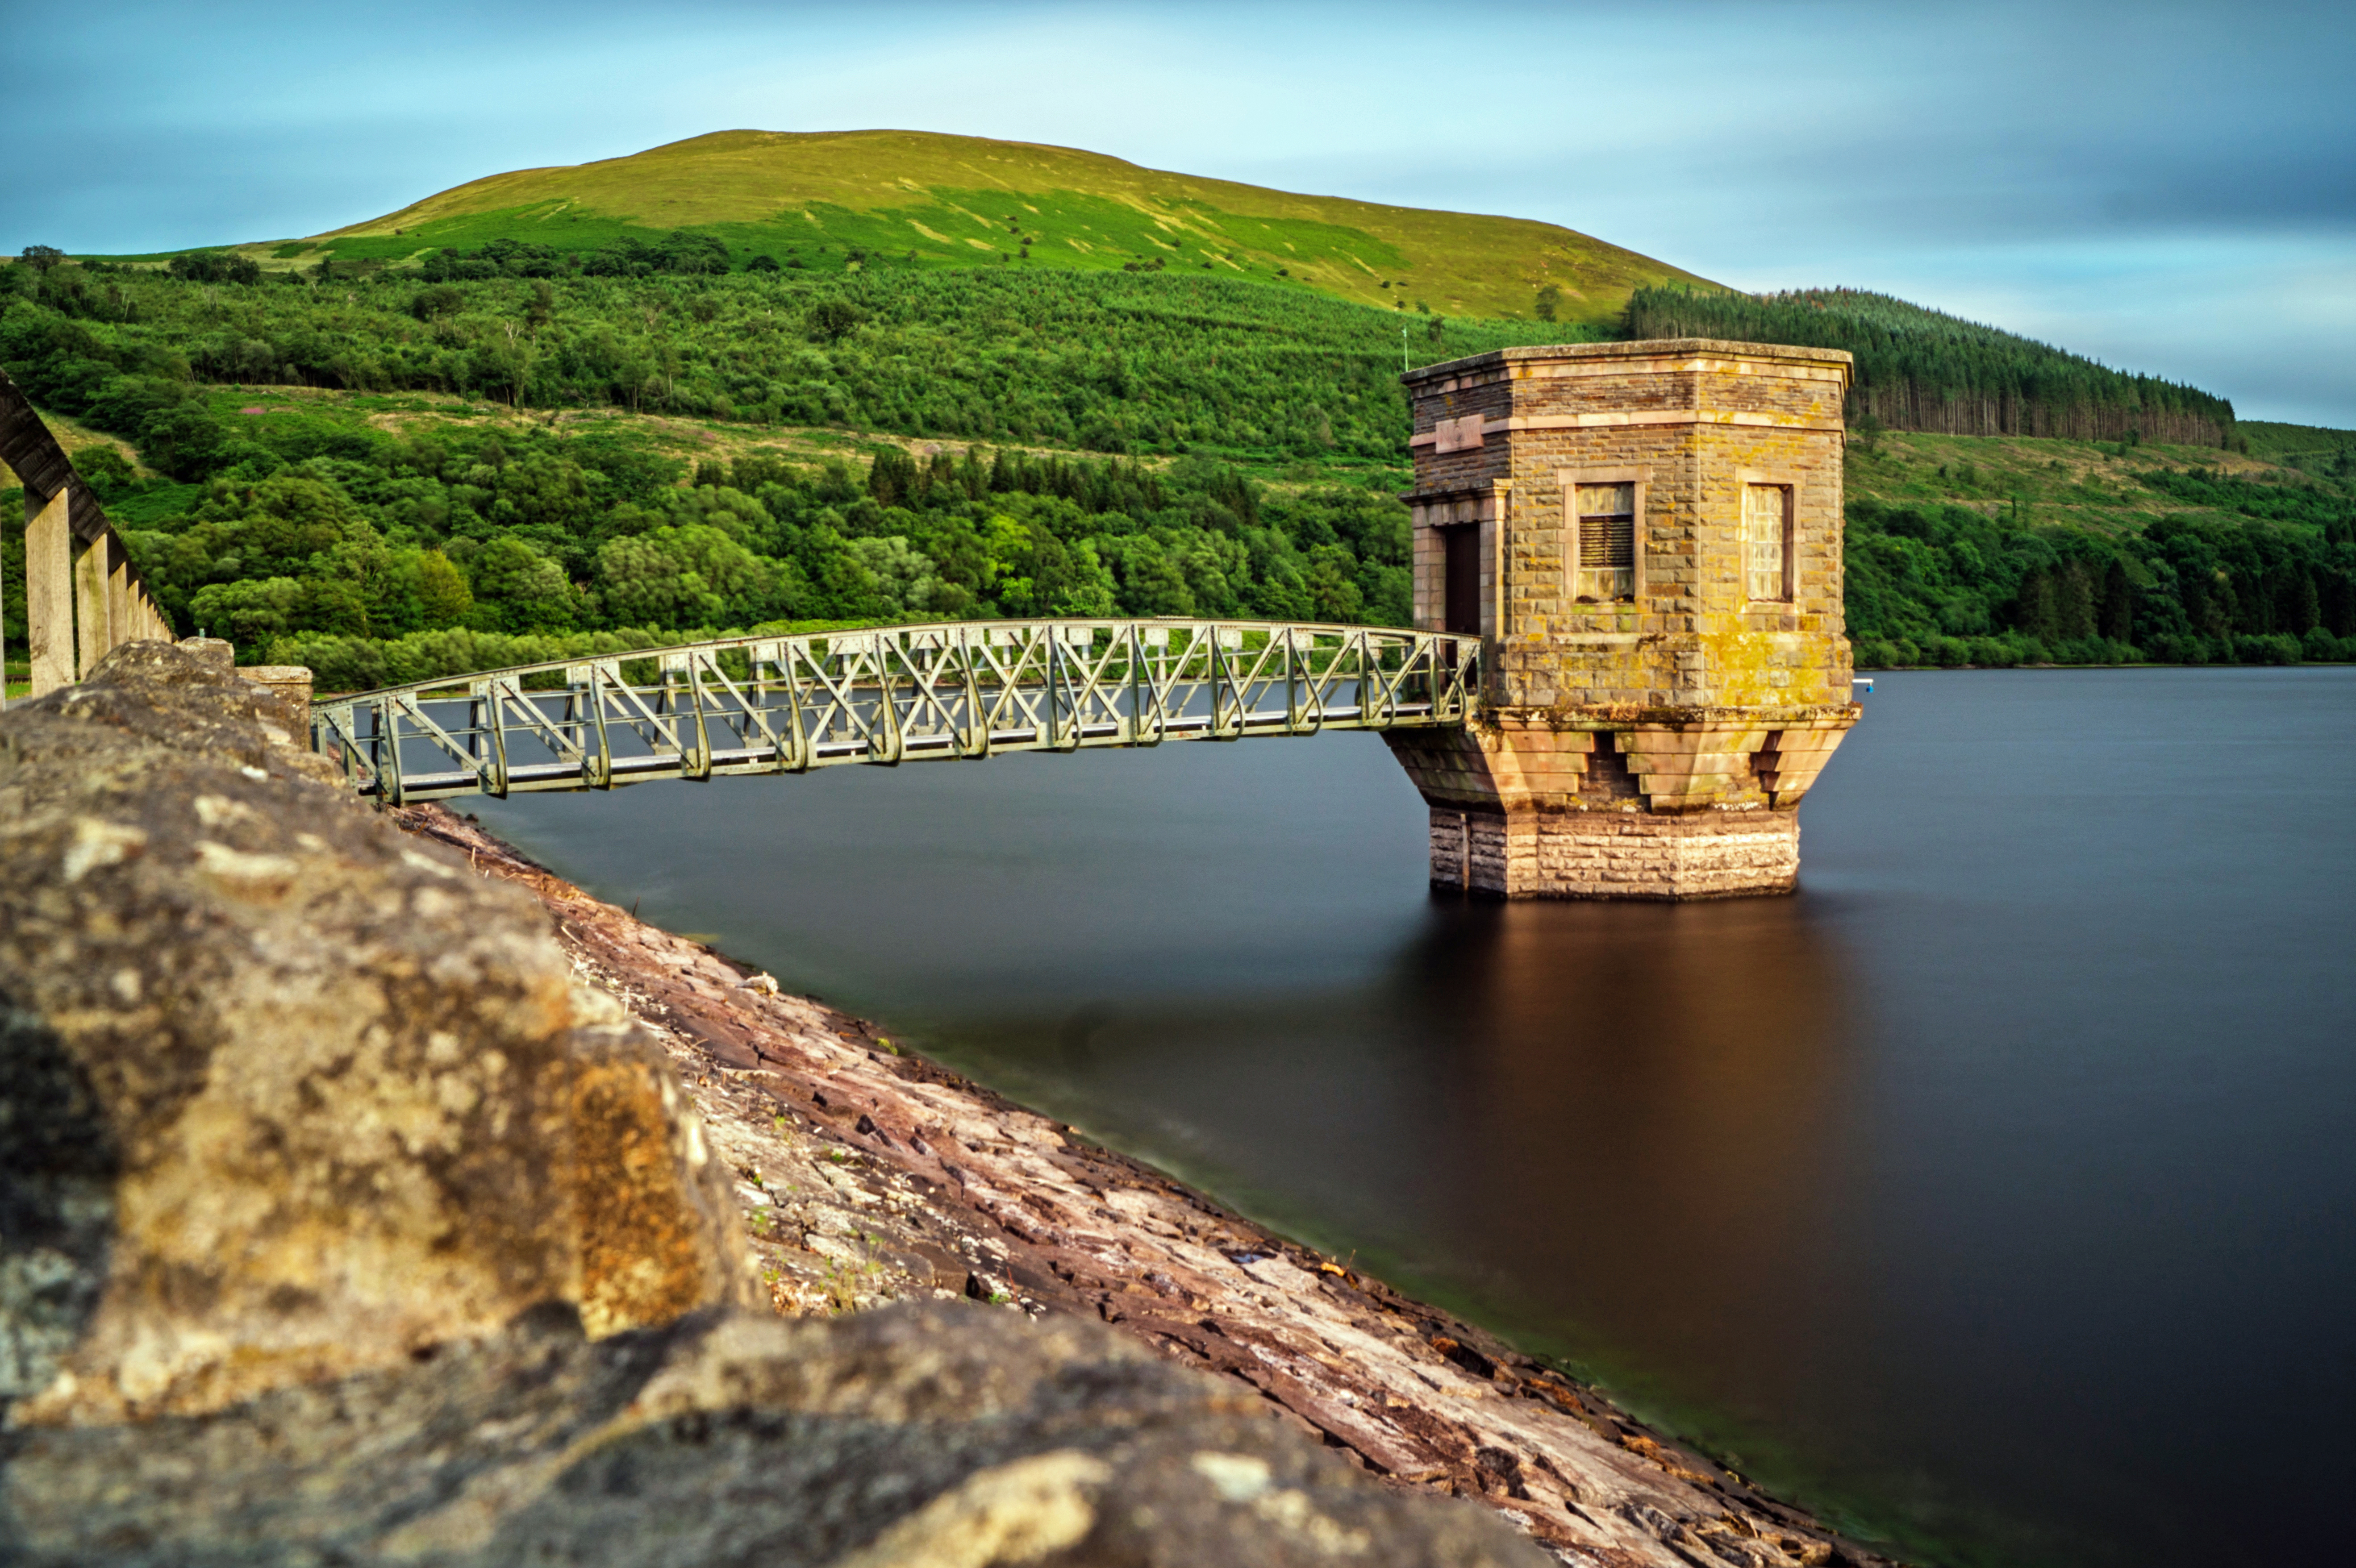
landscape, sea, coast, water, nature, rock, mountain, cloud, sky, bridge, cloudy, morning, hill, shore, lake, building, river, cliff, reflection, park, bay, reservoir, room, terrain, waterway, body of water, brecon, uk, long, national, wales, clouds, exposure, control, loch, beacons, powys, talybont